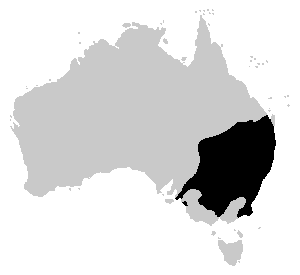
Litoria peronii est une espèce d'amphibiens de la famille des Pelodryadidae.